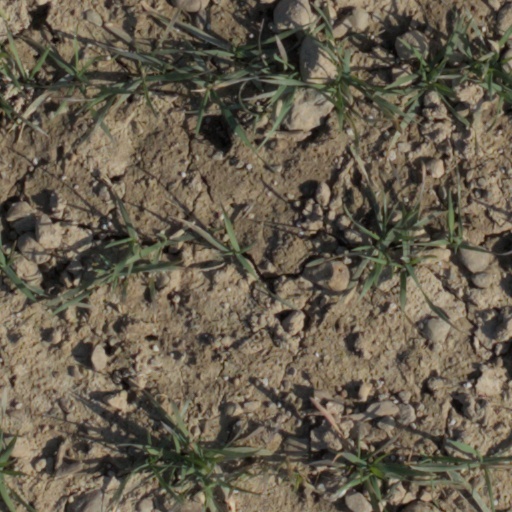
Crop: wheat